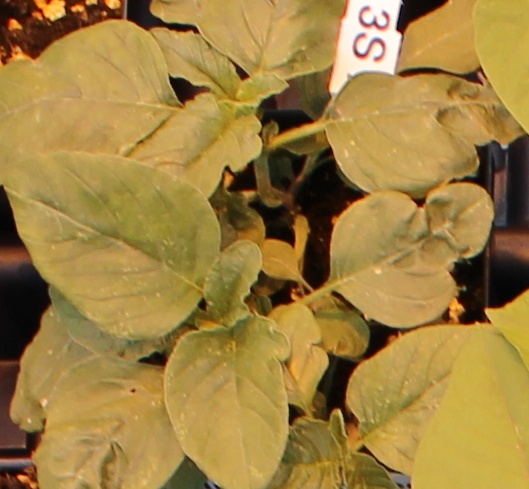
Label: Redroot Pigweed